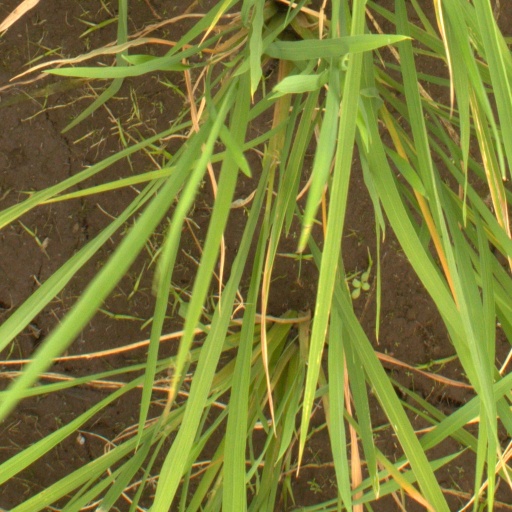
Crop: rice